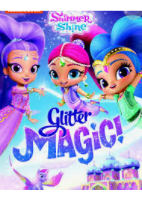
Portrait style: Cartoon Portrait